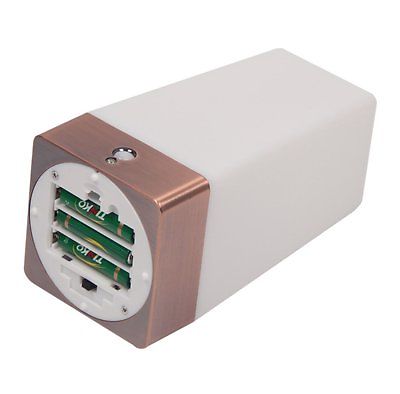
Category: lamp